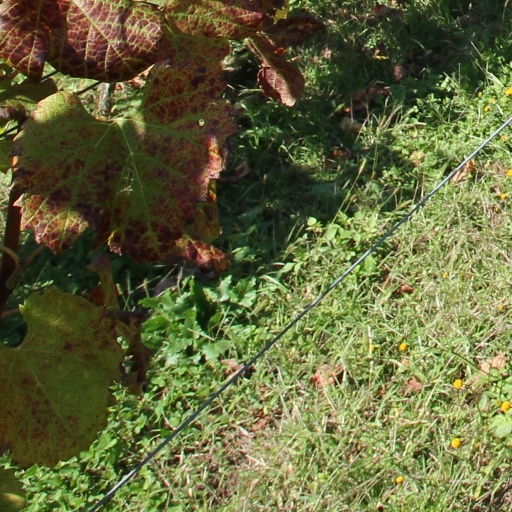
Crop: grape